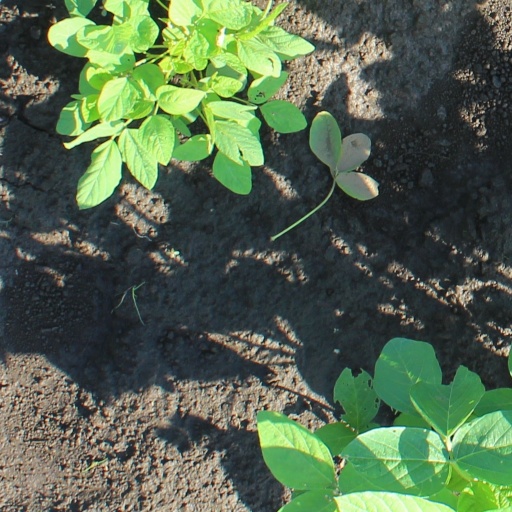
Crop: soybean